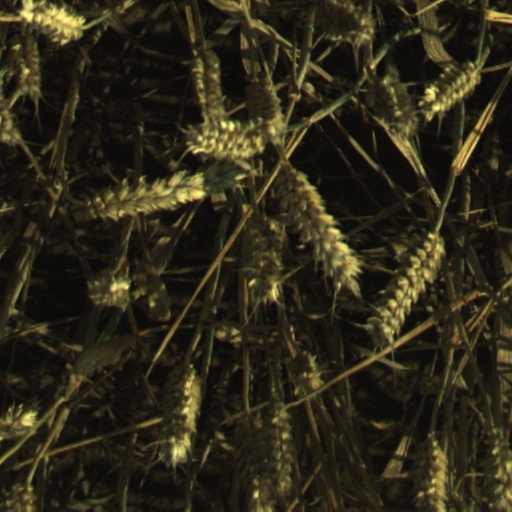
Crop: wheat